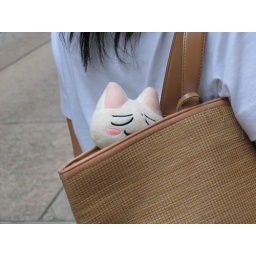
cat in the bag